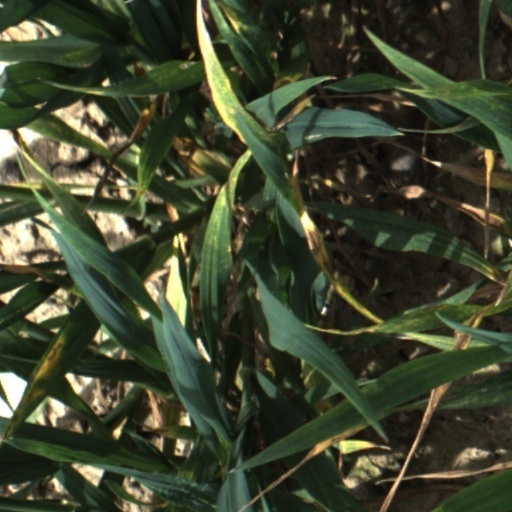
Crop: wheat